Leave It to Beaver (film)

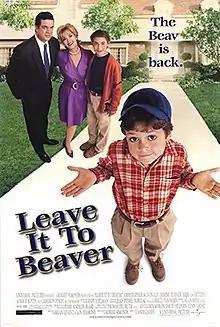
Theatrical release poster

Leave It to Beaver is a 1997 American comedy film directed by Andy Cadiff, based on the 1957–1963 television series of the same name. Many in-jokes and sub-plots relating to the series are adapted for the film. It features many of the original regular characters, most played by new actors, with some cameos by the original TV cast. The film was released by Universal Pictures on August 22, 1997.